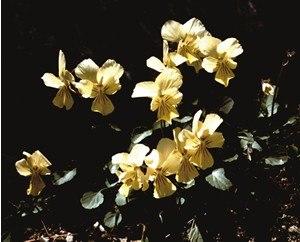
D'après les spécialistes de l'IUCN/SSC, c'est une des espèces les plus menacées de la flore insulaire méditerranéenne. Italiano: In accordo con gli specialisti della IUCN/SSC questa è una delle specie più minacciate della flora insulare mediterranea.